America's Other Army

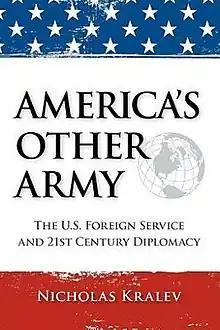
First edition cover

America's Other Army: The U.S. Foreign Service and 21st-Century Diplomacy is a book by Nicholas Kralev. Its first edition was published in 2012, and its second edition in 2015.